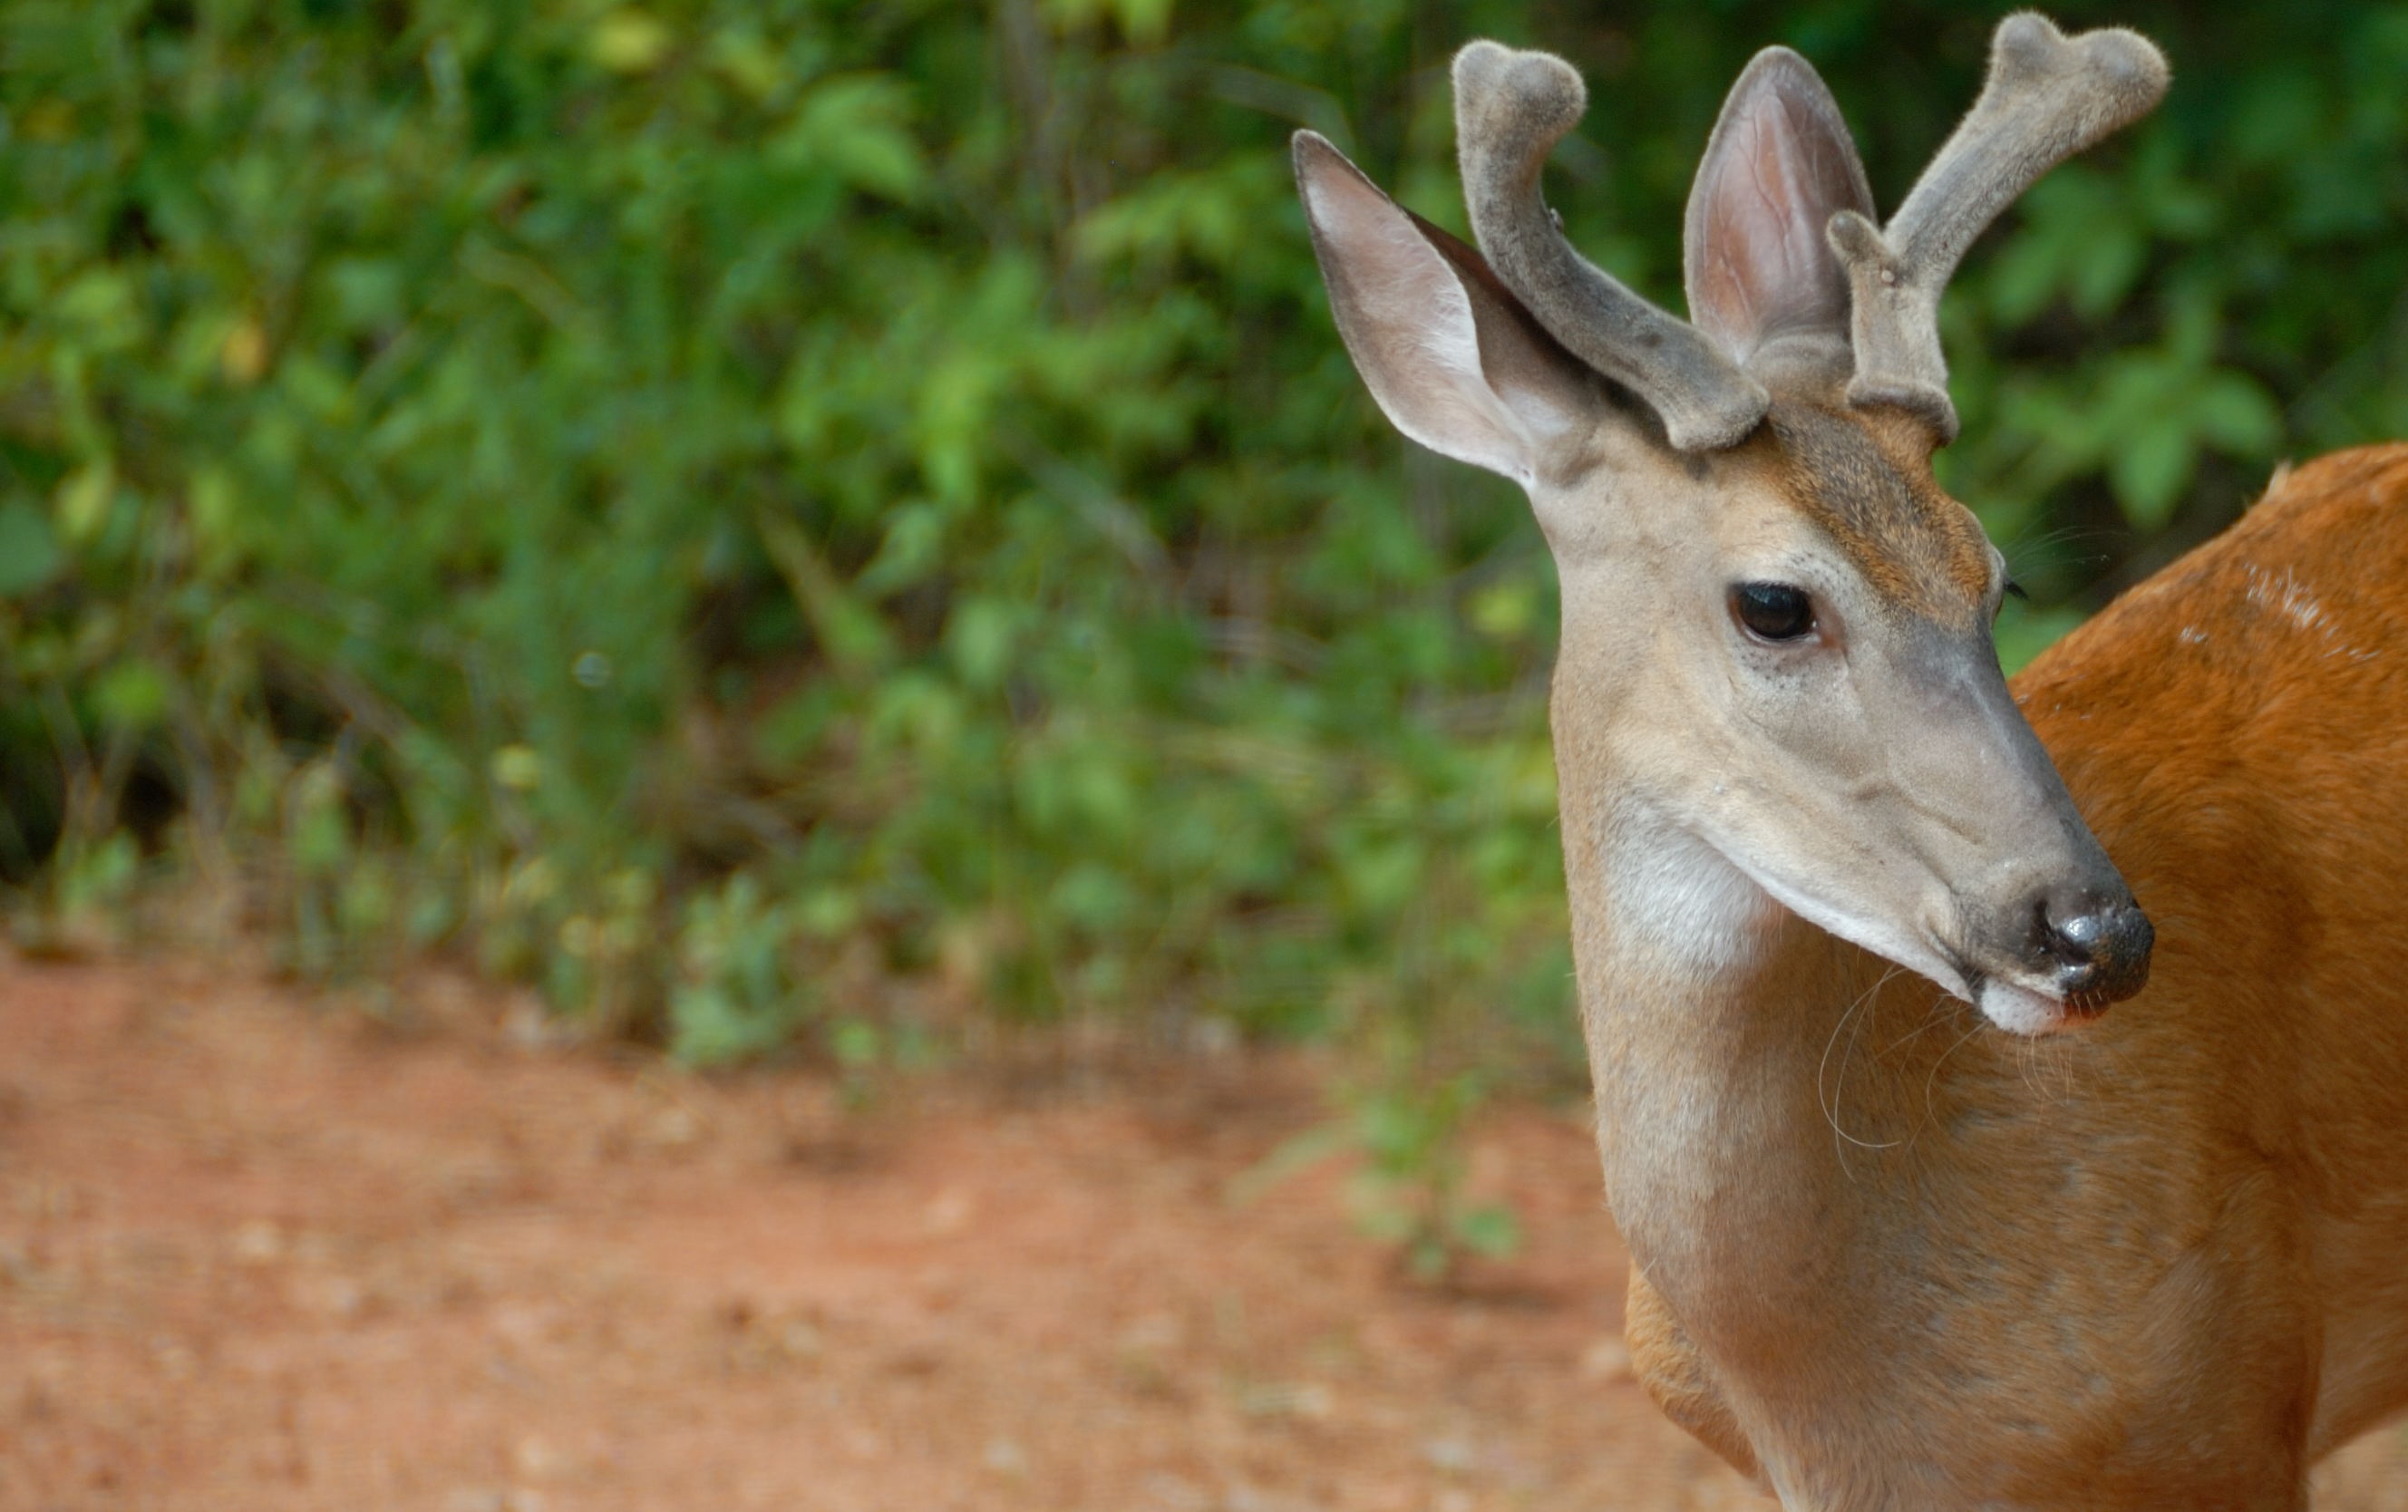
nature, forest, game, animal, male, wildlife, wild, deer, fur, young, stag, brown, mammal, season, fauna, outdoors, woods, vertebrate, big, antlers, hunting, horns, buck, whitetail, virginianus, deer hunting, odocoileus, white tailed, white tailed deer